Molecular gastronomy

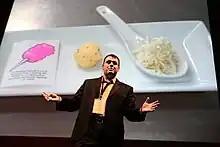
Homaro Cantu of Moto Restaurant was a molecular gastronomer.

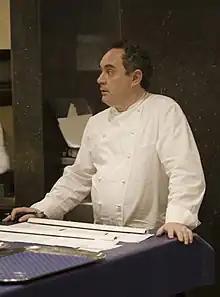
Ferran Adrià of El Bulli, prefers the term 'deconstructivist' to describe his style of cooking.

In the late 1990s and early 2000s, the term started to be used to describe a new style of cooking in which some chefs began to explore new possibilities in the kitchen by embracing science, research, technological advances in equipment and various natural gums and hydrocolloids produced by the commercial food processing industry. It has since been used to describe the food and cooking of a number of famous chefs, though many of them do not accept the term as a description of their style of cooking.